Westbeth Artists Community

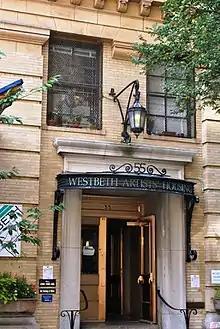
Entrance on Bethune

Westbeth Artists Housing has been home to a number of influential artists, musicians and performers including Diane Arbus – whose suicide in 1971 caused a stir in the young community – Robert Beauchamp, Barton Lidice Benes, Paul Benjamin, Karl Bissinger, Barnaby Ruhe, Black-Eyed Susan, Joseph Chaikin, David Del Tredici, Robert De Niro Sr., Vin Diesel, John Dobbs, Gil Evans, David Greenspan, Moses Gunn, director Tod Culpan Williams and his sister, former supermodel Rachel Williams, Hans Haacke, Billy Harper, Spencer Holst, Irv Teibel, Gayle Kirschenbaum, Anita Kushner, Ralph Lee, Hal Miller, Herman Rose, Barbara Rosenthal, Muriel Rukeyser, Ed Sanders, Tobias Schneebaum and Anne Tabachnick.